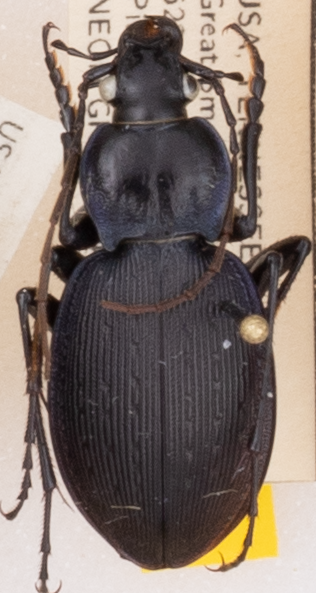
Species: Carabus goryi
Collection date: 2022-06-07
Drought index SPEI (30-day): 1.69
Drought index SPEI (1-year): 0.738
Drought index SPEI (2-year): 1.354